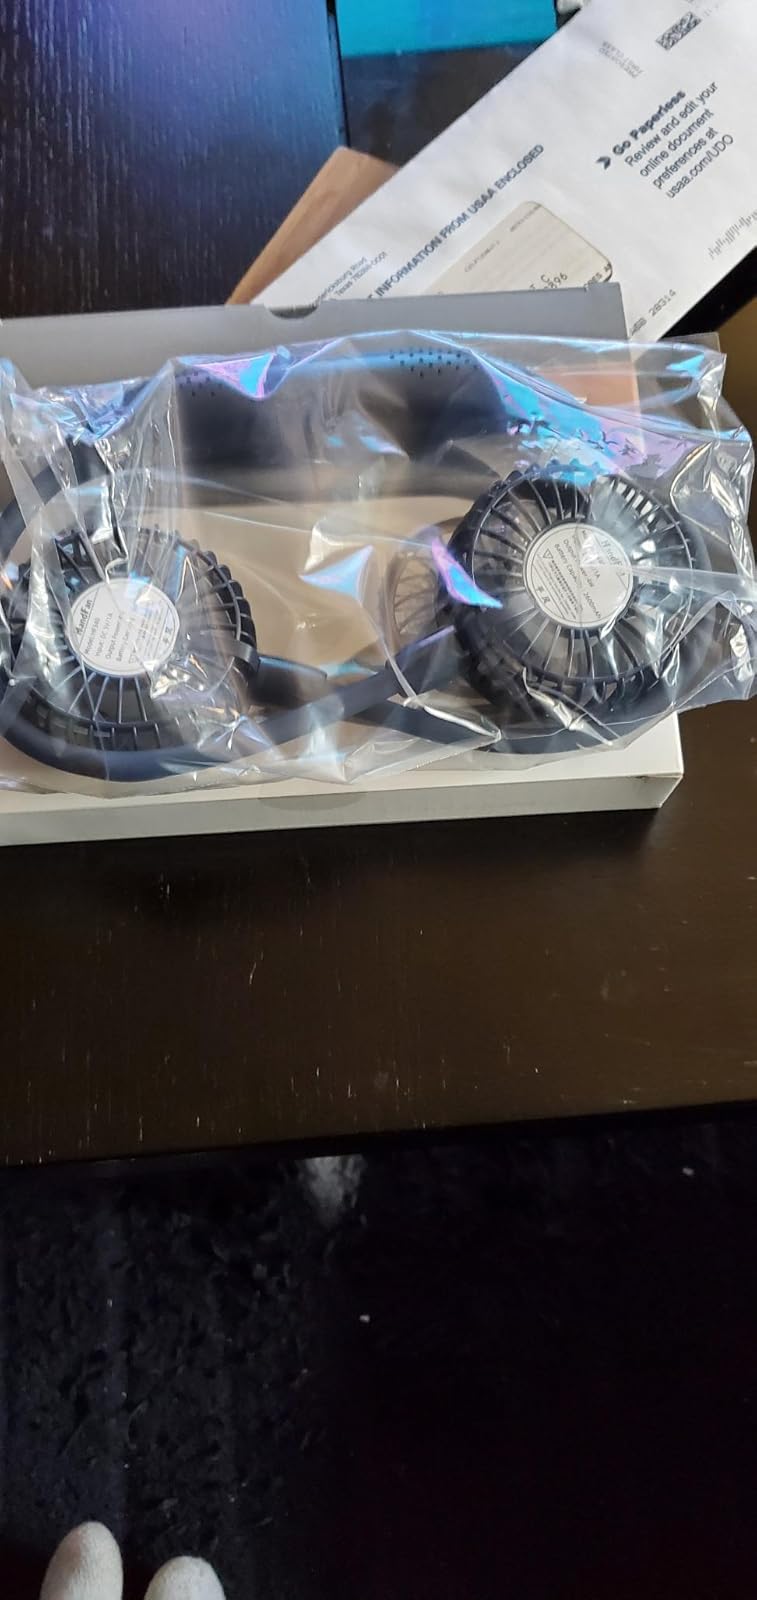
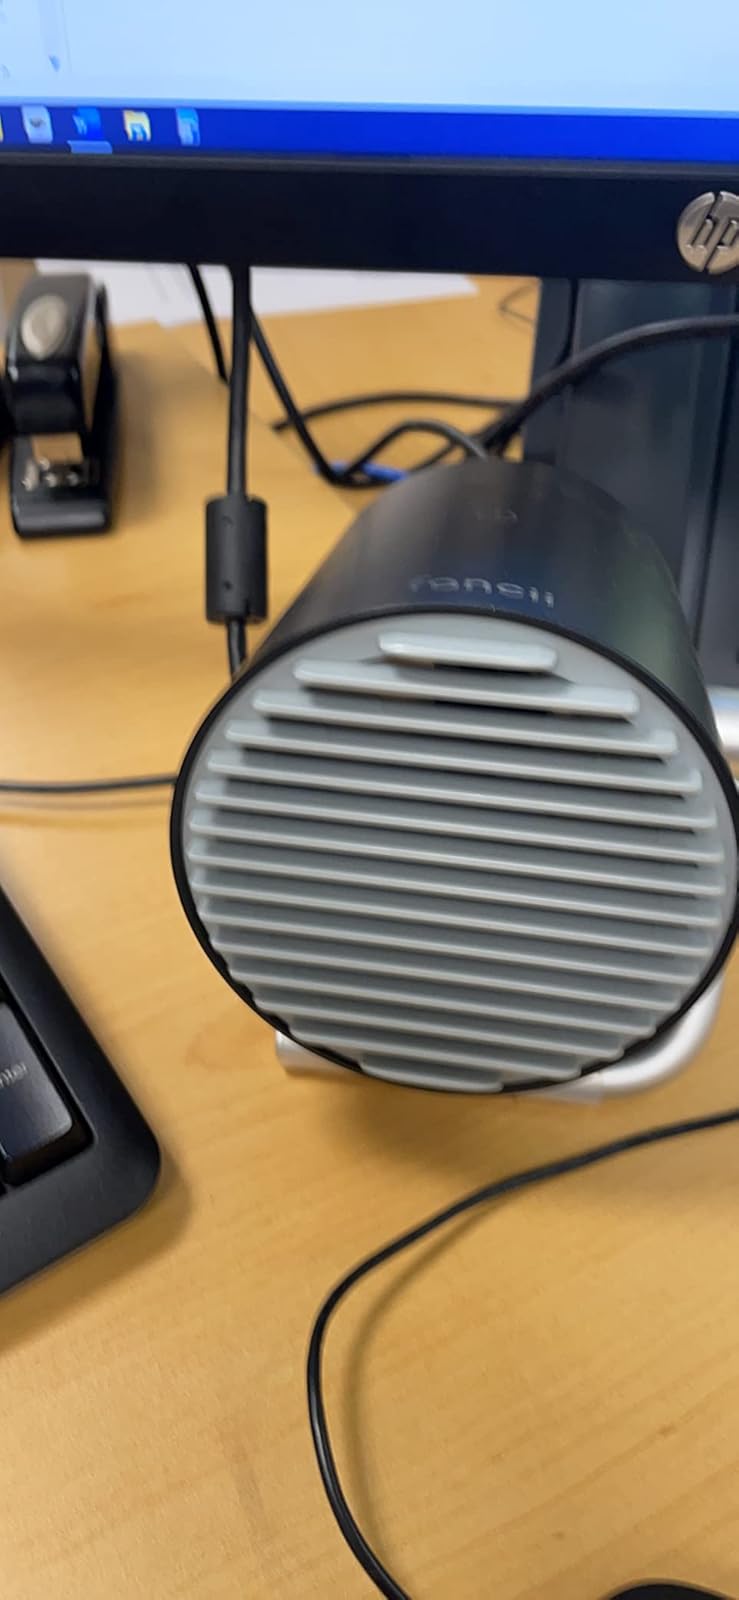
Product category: fan
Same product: no